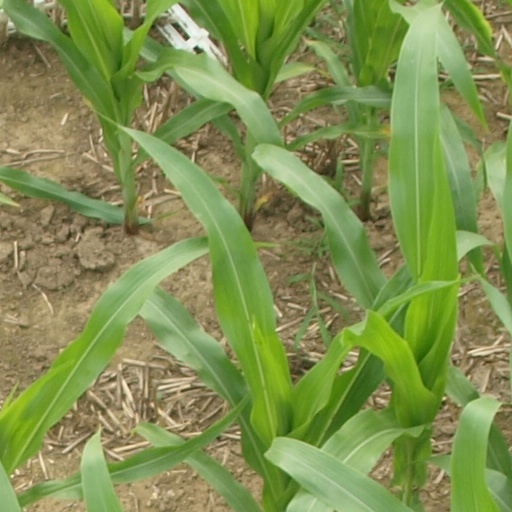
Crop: maize; corn